Horningsea Park

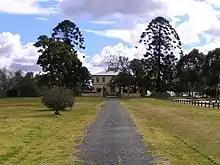
Long driveway

Horningsea Park is a two-storey brick/rubble and stucco Georgian style house set in the remains of its former estate, still retaining the long entrance driveway from the Hume Highway. The house has been restored and reconstructed from a semi-ruinous condition, having been severely damaged in the 1970s by part-demolition.